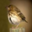
Label: bird